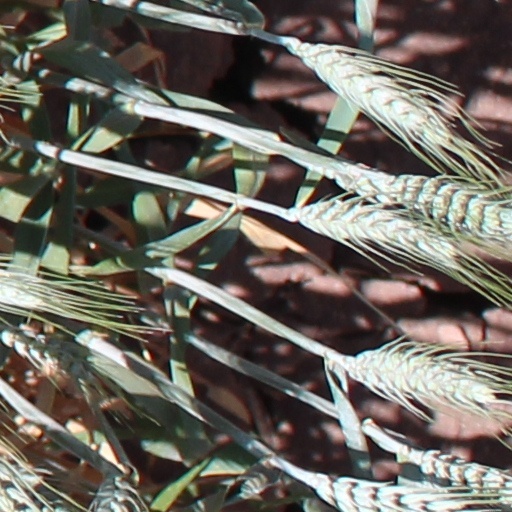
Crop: wheat